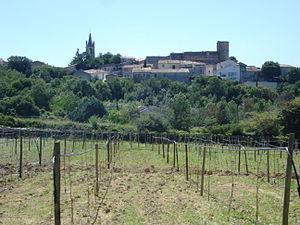
Montpezat est une commune française située dans le département du Gard, en région Occitanie. Ses habitants se nomment les Montpezagaus.